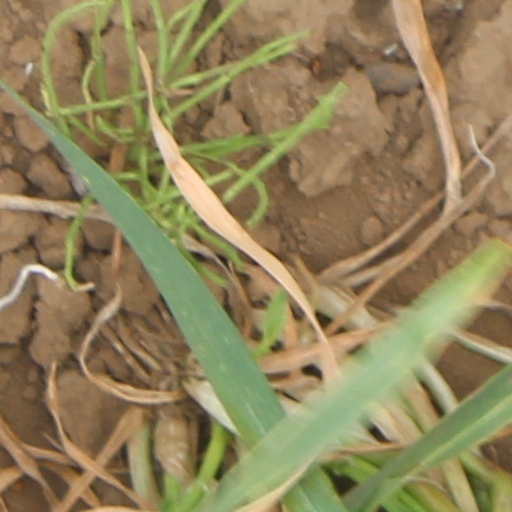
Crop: wheat